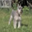
Label: dog